Trinitarian universalism

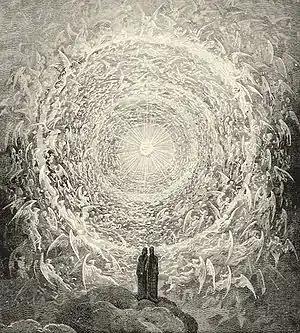
The highest heaven from Gustave Doré's illustrations to the "Divine Comedy"

Trinitarian universalism is a variant of belief in universal salvation, the belief that every person will be saved, that also held the Christian belief in Trinitarianism (as opposed to, or contrasted with, liberal Unitarianism which is more usually associated with Unitarian Universalism). It was particularly associated with an ex-Methodist New England minister, John Murray, and after his death in 1815 the only clergy known to be preaching Trinitarian Universalism were Paul Dean of Boston and Edward Mitchell in New York.